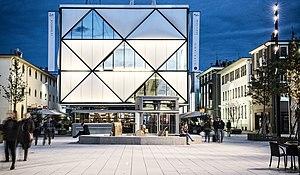
Image de l'Esplanade et de sa fontaine
Le Flon est un quartier au centre de la ville de Lausanne, en Suisse, connu sous le nom de Quartier du Flon. Il se trouve dans la cuvette de la vallée comblée de la rivière éponyme, le Flon. Haut lieu de la vie nocturne lausannoise, le Quartier du Flon est aussi un lieu de vie urbain comprenant des terrasses, des enseignes commerciales et de loisirs. La zone est essentiellement piétonne.